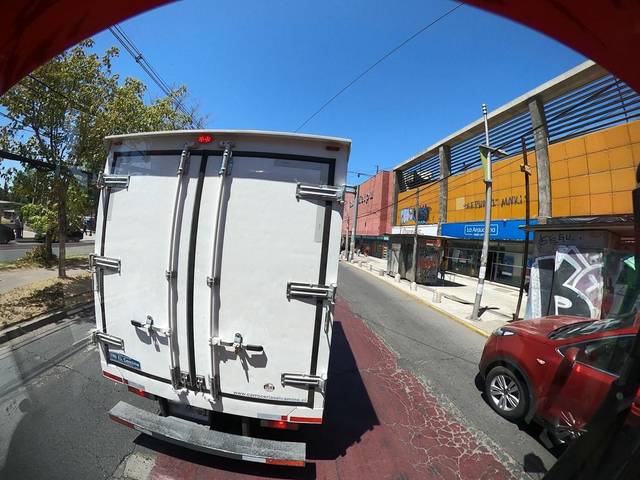
Region: Chile
Coordinates: -33.508, -70.757